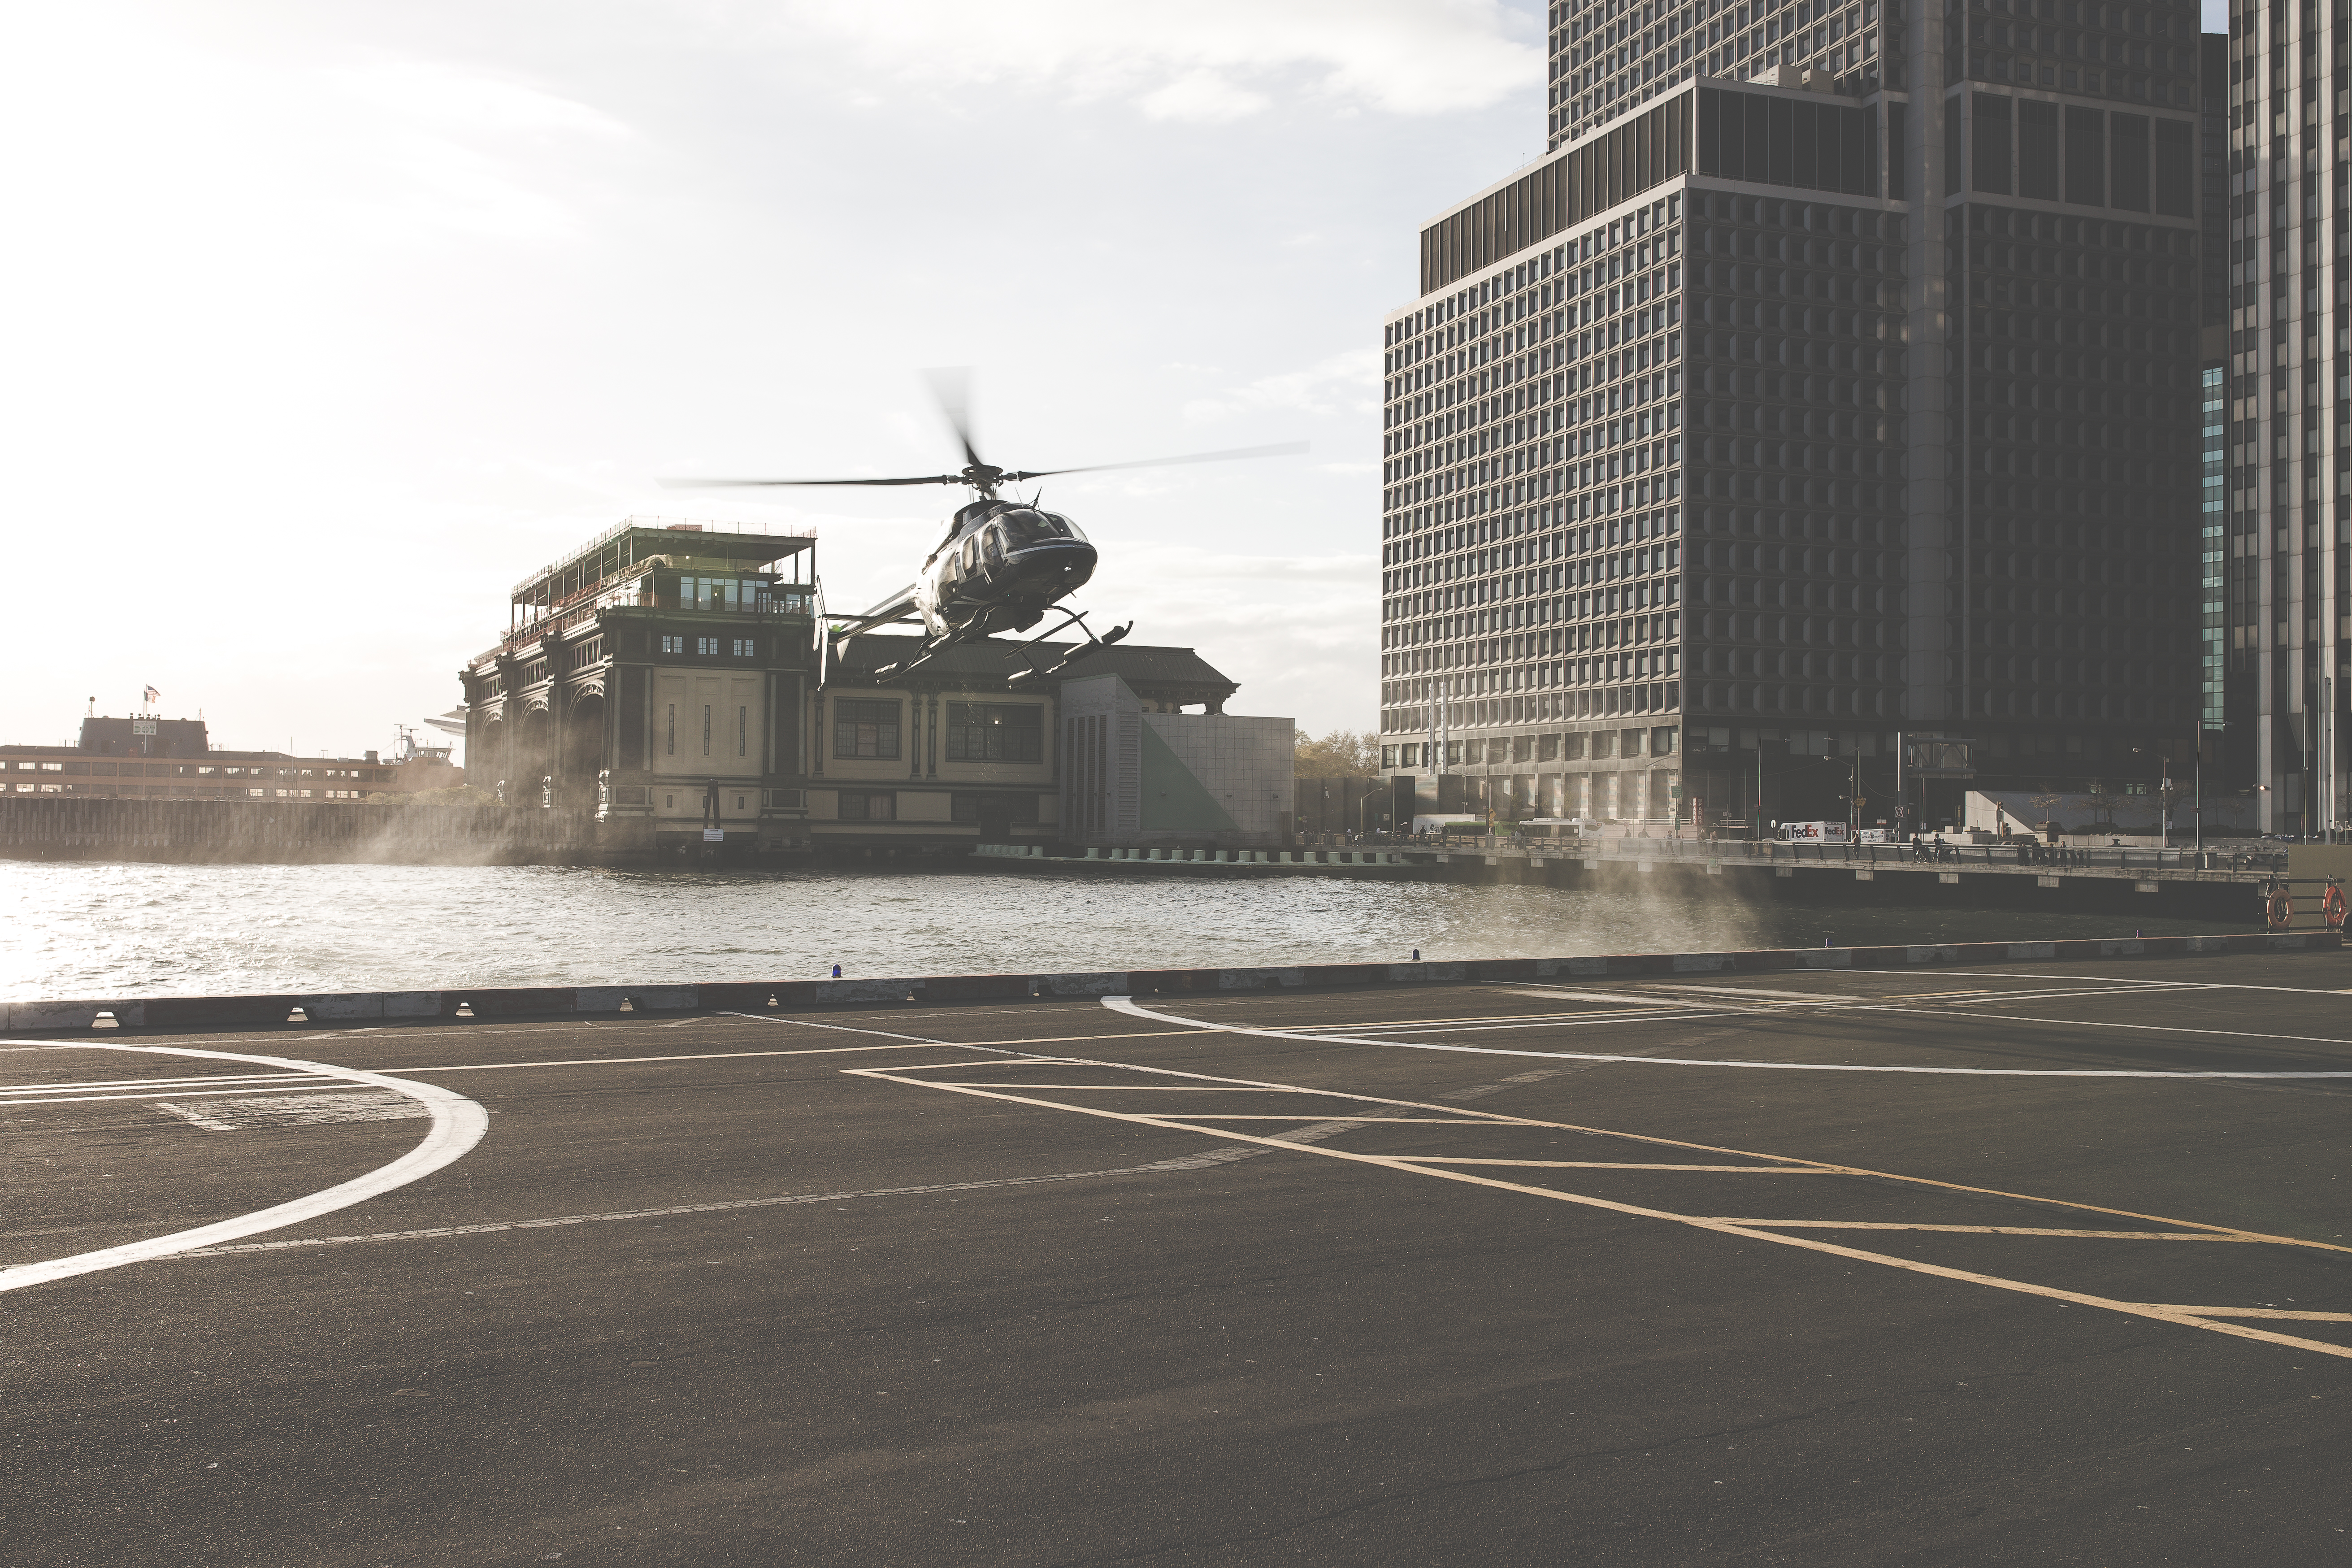
water, building, skyscraper, urban, flying, fly, transport, vehicle, flight, helicopter, helipad, publicdomain, infrastructure, cement, copter, rotorcraft